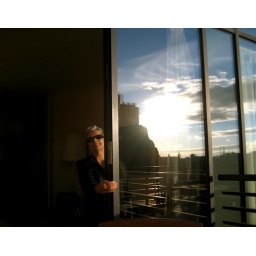
Castle reflected in our balcony glass door